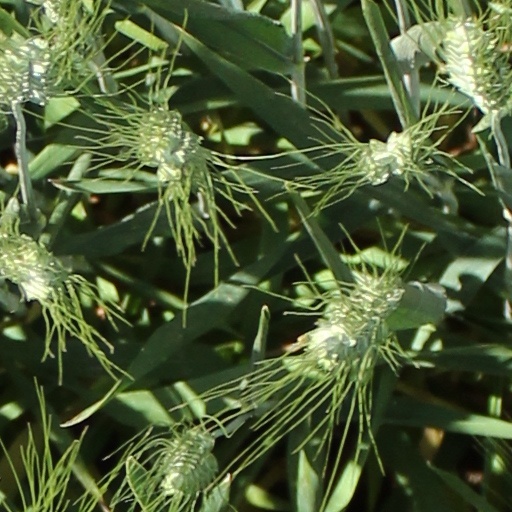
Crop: wheat